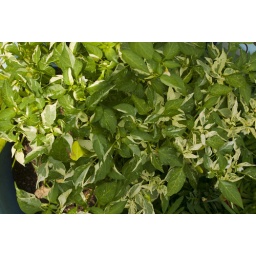
Sophie fish pepper from above in blue pot